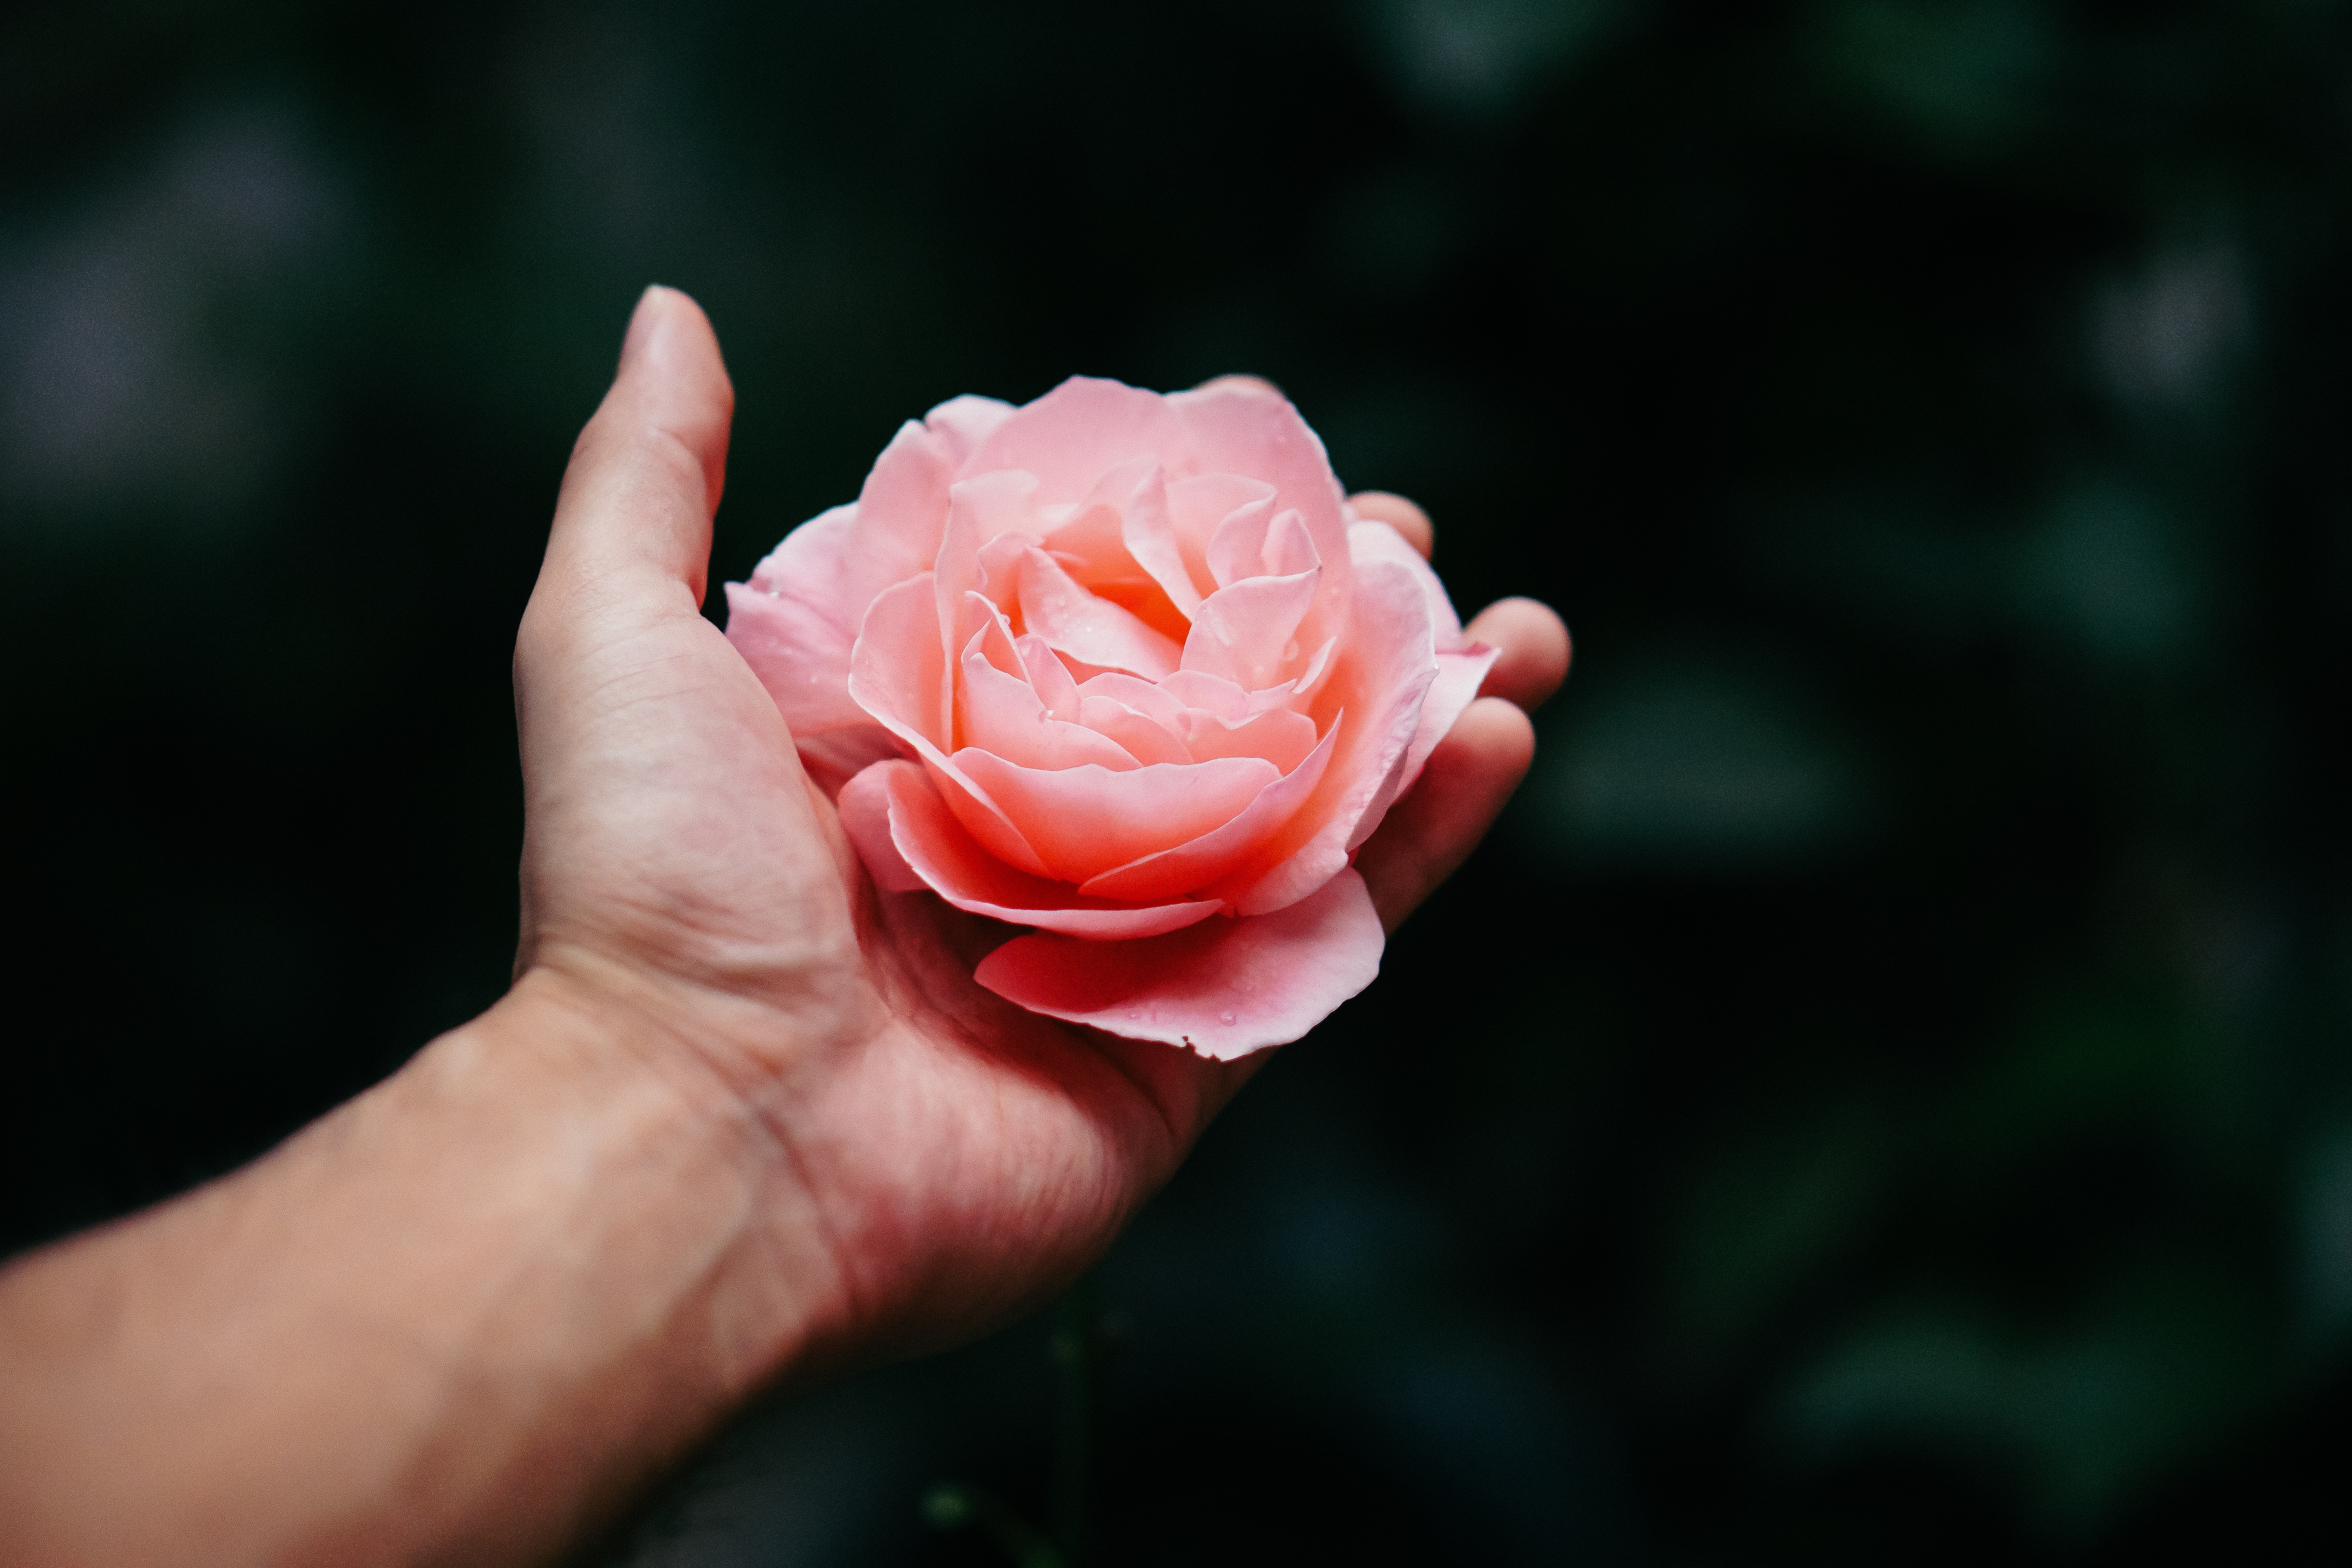
blossom, plant, photography, flower, petal, rose, red, pink, flora, close up, bud, macro photography, flowering plant, garden roses, rose family, land plant, rose order